Tourism in Costa Rica

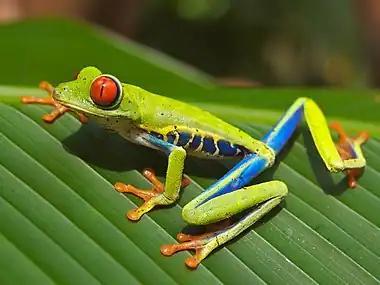
Costa Rica's biodiversity is an asset for ecotourism. Shown a notable frog species, the Red-eyed Tree Frog.

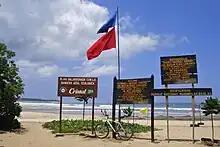
Beach sign and flag from the "Bandera Azul Ecológica" (Ecological Blue Flag) Program at Playa Langosta, Las Baulas National Marine Park, Guanacaste.

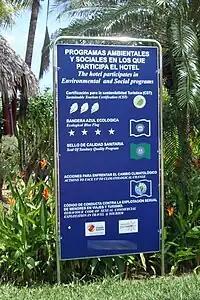
A hotel sign showing the voluntary certification programs the hotel has passed or is associated with. Shown are a four star "Bandera Azul Ecológica" and a three leaves CST Program.

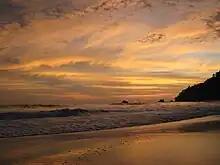
Manuel Antonio National Park is well known for its four beaches combined with sights of natural beauty, Quepos Puntarenas.

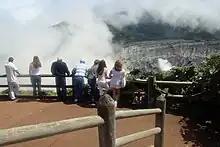
Tourists at the viewing area at the edge of the Poás Volcano crater.

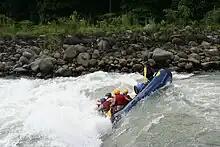
Rafting on the Pacuare River.

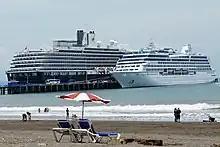
Cruise ships on call at Puntarenas Port in the Pacific.

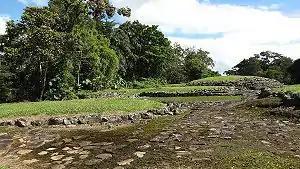
The Guayabo archaeological site, Turrialba.

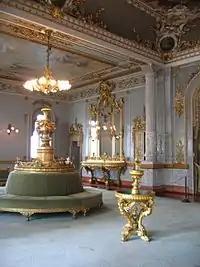
Interior of Teatro Nacional de Costa Rica ("El Foyer").

Ecotourism is extremely popular with the many tourists visiting the extensive national parks and protected areas around the country. Costa Rica was a pioneer in this type of tourism and the country is recognized as one of the few with real ecotourism. In 2006, 54% international tourists visited national parks or protected areas, visiting at least two such natural refuges, and it goes up to three for European visitors.